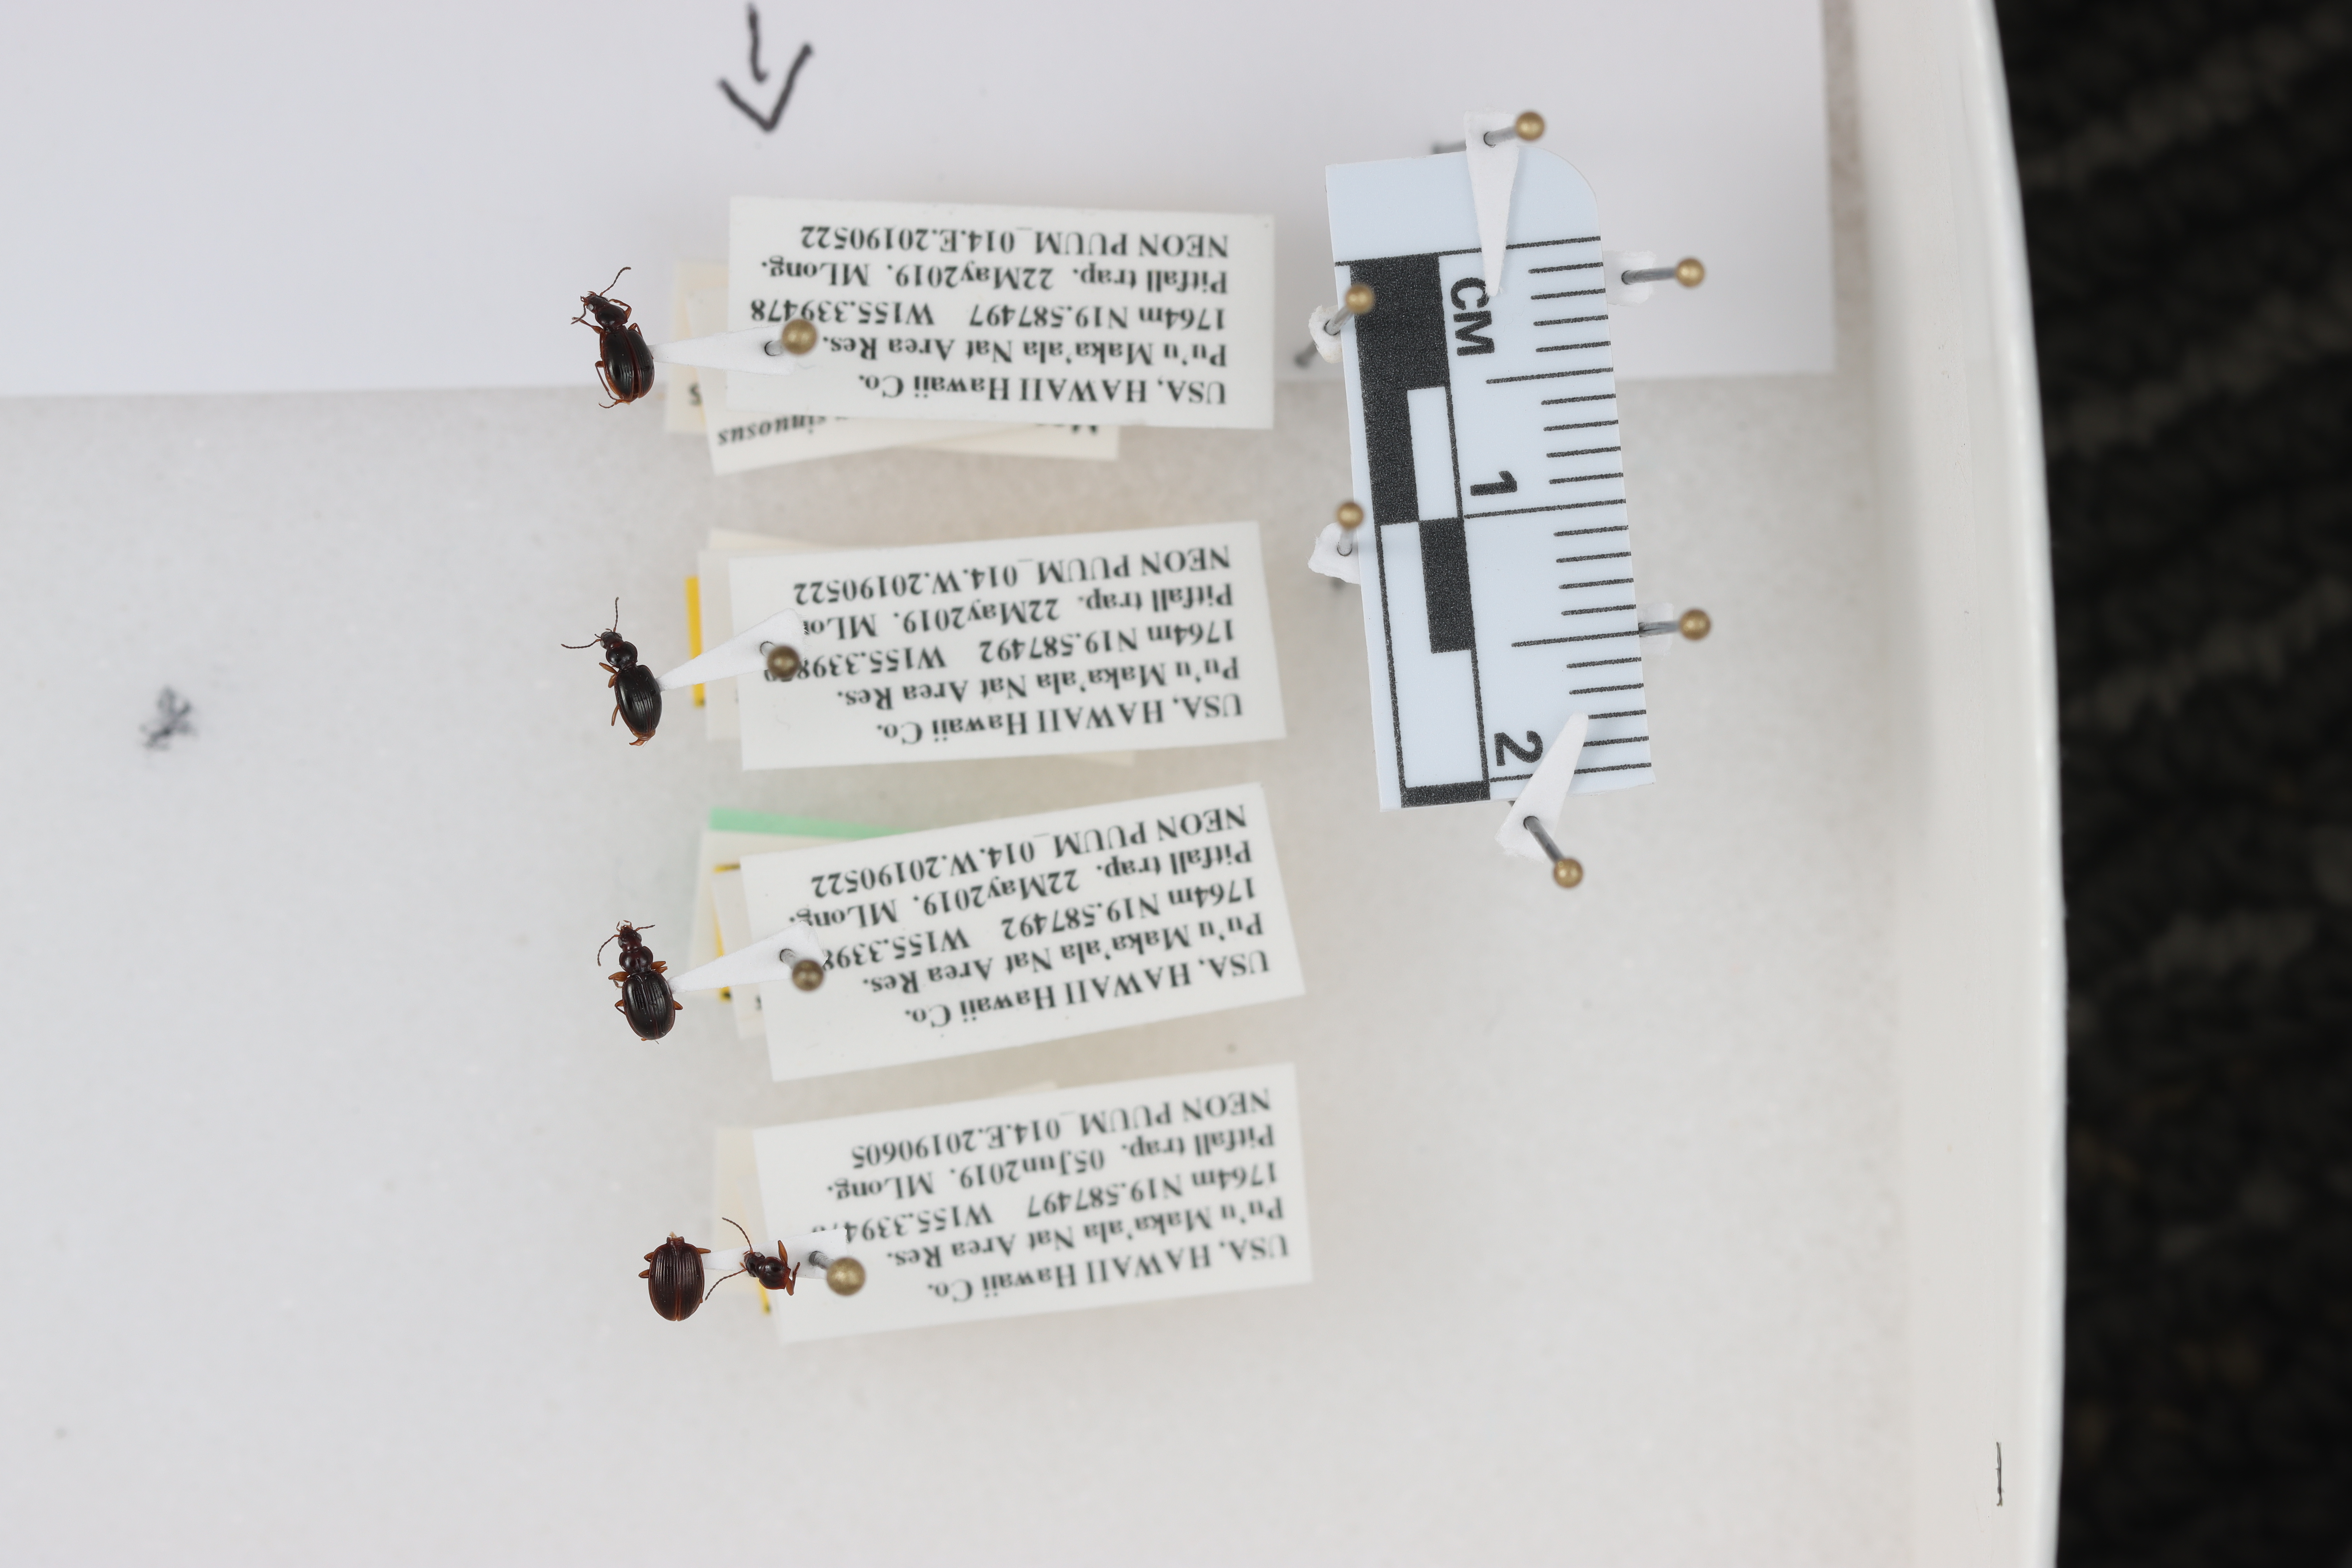
Beetle 1 — elytra length: 0.263 cm, elytra max width: 0.173 cm, basal pronotum width: 0.057 cm

Beetle 2 — elytra length: 0.249 cm, elytra max width: 0.169 cm, basal pronotum width: 0.063 cm

Beetle 3 — elytra length: 0.249 cm, elytra max width: 0.19 cm, basal pronotum width: 0.067 cm

Beetle 4 — elytra length: 0.287 cm, elytra max width: 0.211 cm, basal pronotum width: 0.071 cm